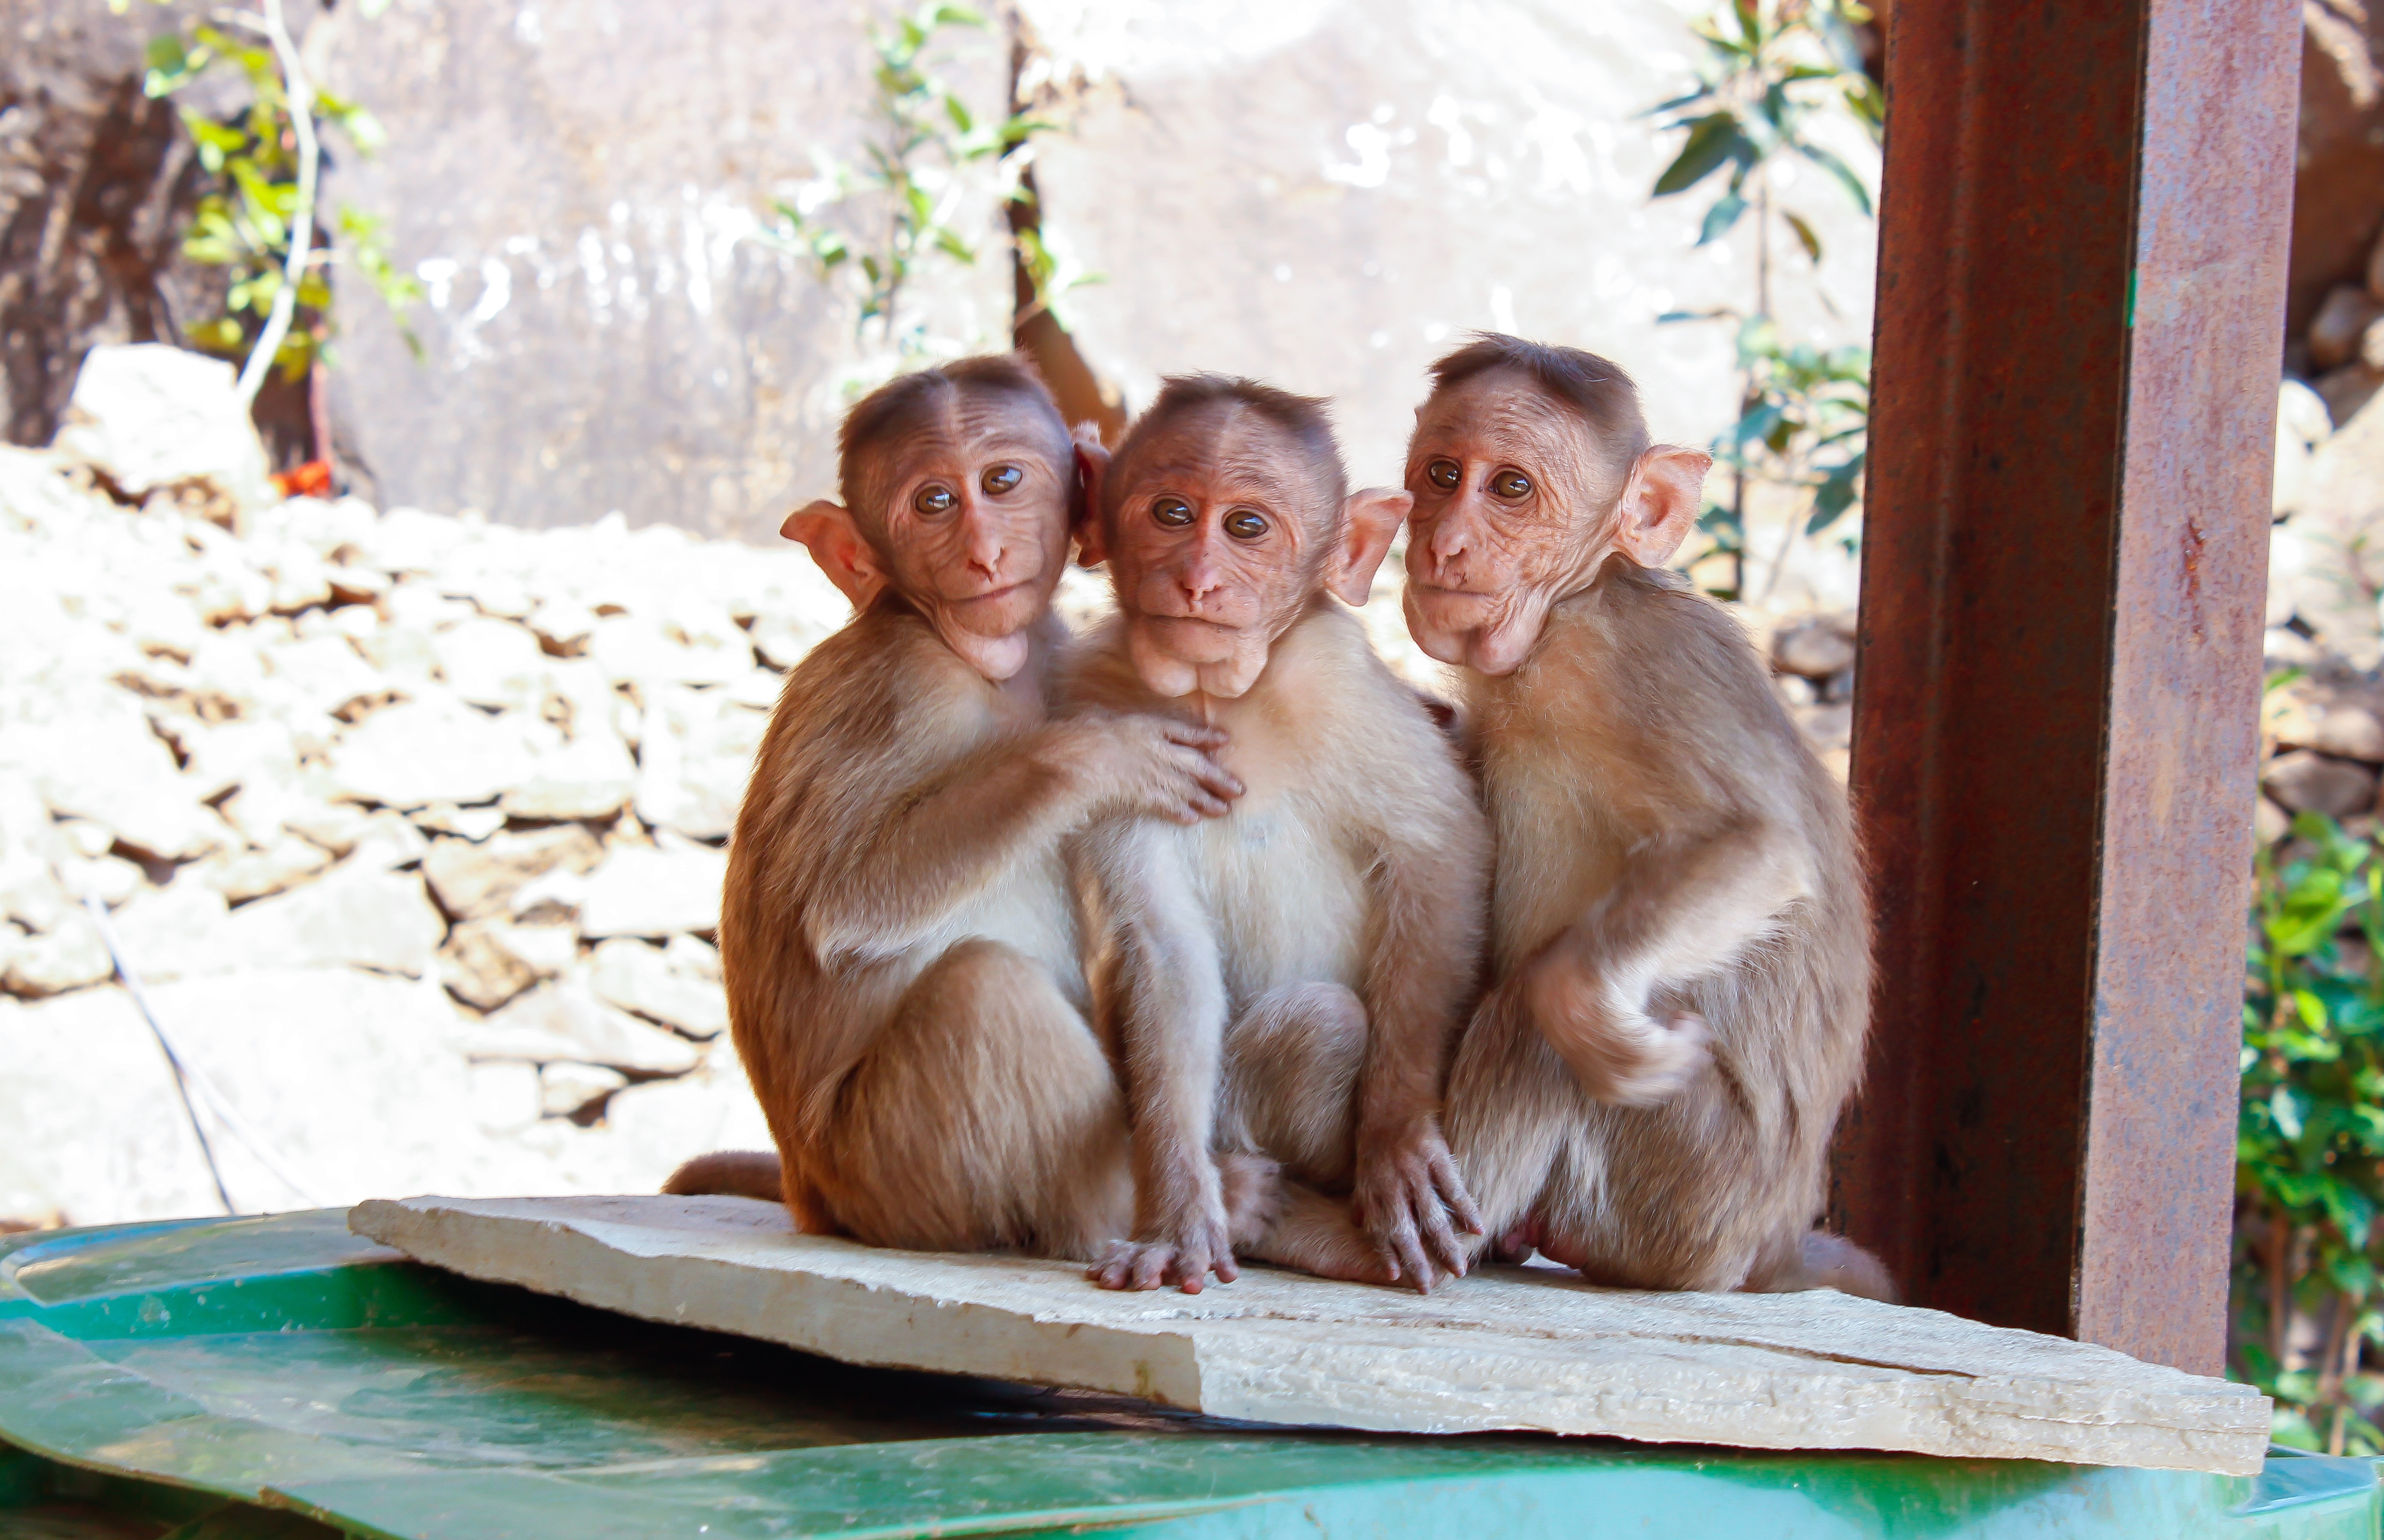
nature, blur, wood, animal, cute, summer, travel, beam, wildlife, zoo, pet, portrait, jungle, tropical, mammal, baby, fauna, primate, sit, trees, rocks, outdoors, family, little, monkeys, macaque, monkey mountain, monkey sitting